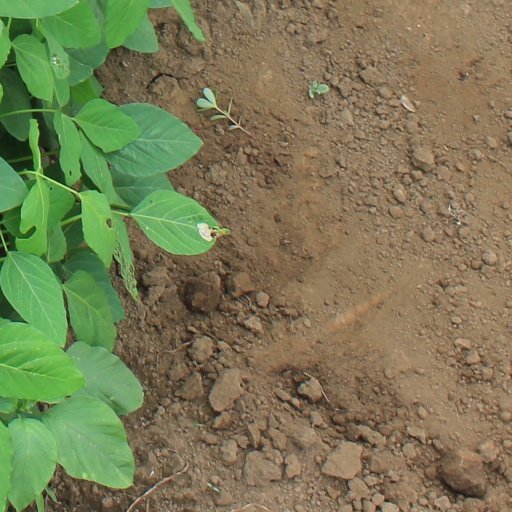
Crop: soybean